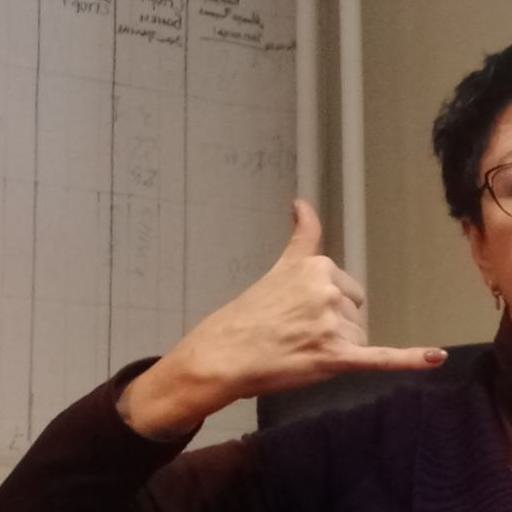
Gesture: call